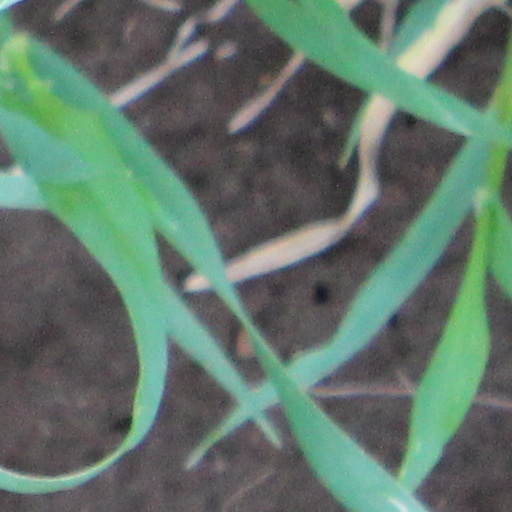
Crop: wheat